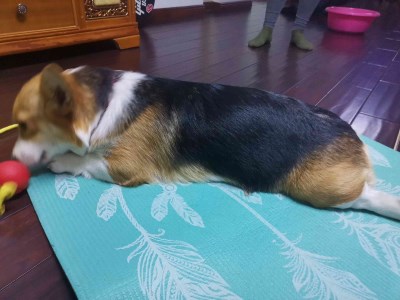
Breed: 2909-n000116-Cardigan